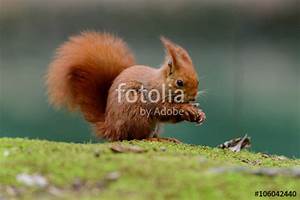
Label: squirrel